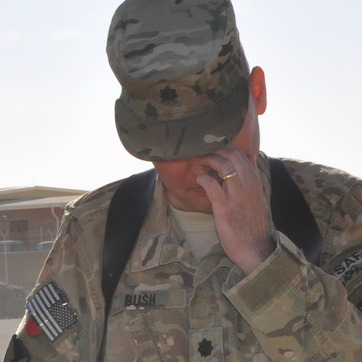
Material: skin